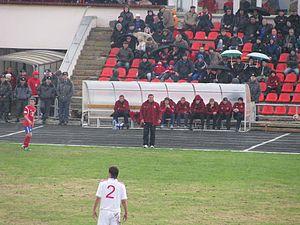
Le Futbolny klub MITOS est un club russe de football basé à Novotcherkassk.